James B. Linder

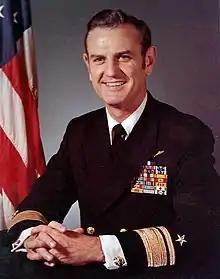
RADM James B. Linder

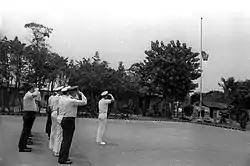
On 28 April 1979, the U.S. flag was lowered for the last time in front of the United States Taiwan Defense Command. Rear Admiral James Linder, USTDC Commander, presided over this ceremony.

James Benjamin Linder (October 13, 1925 – April 7, 2009) was a flag officer and highly decorated Naval Aviator in the United States Navy. He served in both the Korean War and Vietnam War.